Boyd Wagner

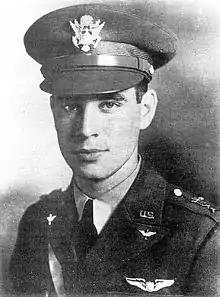
Buzz Wagner in 1940

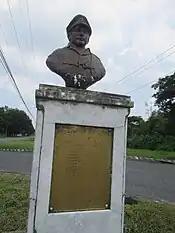
Original Hangars and Flightline - Thirteenth Air Force (Clark Freeport Zone)

Two schools at Clark Air Base were named in honor of Boyd Wagner: Wagner High School and Wagner Middle School.